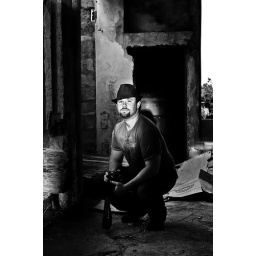
strobist info: bare bowens 500pro through a brick wall that had gaps in it - right in front of subject!